Washinosu Station

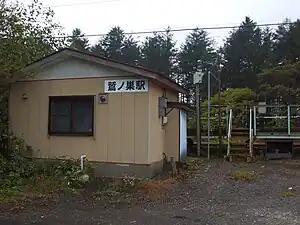
The station in October 2008

was a railway station on the Hakodate Main Line in Yakumo, Futami District, Hokkaido, Japan, operated by Hokkaido Railway Company (JR Hokkaido) until its closure on 25 March 2016.